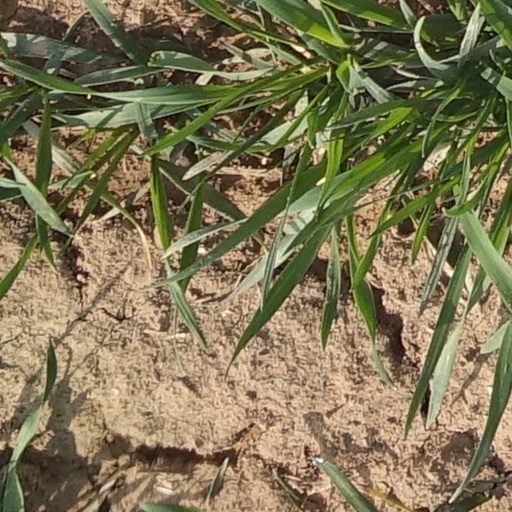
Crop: wheat